Egg decorating

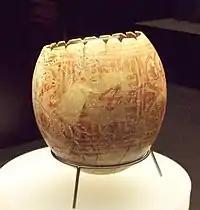
A Carthaginian decorated egg from the Iron Age

A Punic ostrich egg was found in Villaricos, Spain.